The Mothers (novel)

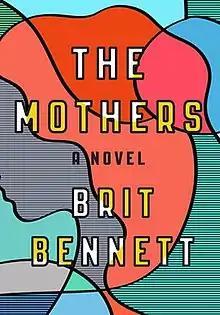

The Mothers is a debut novel by Brit Bennett. The book follows Nadia, a young woman who left her Southern California hometown years ago after the suicide of her mother and is called back to attend to a family emergency. "The Mothers", released on October 11, 2016 by Riverhead Books, received critical acclaim and was a "New York Times" bestseller. A film adaptation is being produced by Kerry Washington's production company Simpson Street.